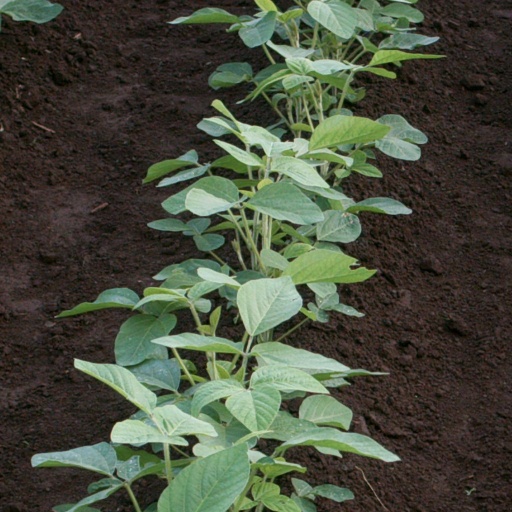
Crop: soybean